Red wolf

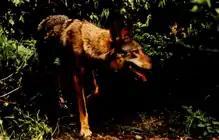
A red wolf in the forest

The taxonomic status of the red wolf is debated. It has been described as either a species with a distinct lineage, a recent hybrid of the gray wolf and the coyote, an ancient hybrid of the gray wolf and the coyote which warrants species status, or a distinct species that has undergone recent hybridization with the coyote.